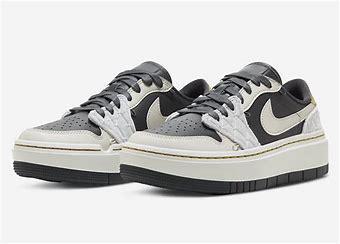
Brand: Jordan
Model: 1 Elevate